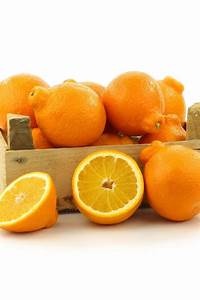
Label: mandarine